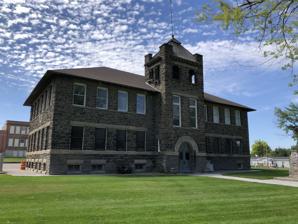
Building: Glenns Ferry School
Country: United States of America
Year built: 1909
United States historic place Glenns Ferry School U.S. National Register of Historic Places Show map of Idaho Show map of the United States Location 164 Cleveland Ave., Glenns Ferry, Idaho Coordinates 42°57′01″N 115°18′02″W / 42.95028°N 115.30056°W / 42.95028; -115.30056 Area 2 acres (0.81 ha) Built 1909 Architect John W. Smith Architectural style Romanesque Revival NRHP reference No. 84001122 Added to NRHP September 7, 1984 The Glenns Ferry School , on Cleveland St. in Glenns Ferry, Idaho , was built in 1909.  It was listed on the National Register of Historic Places in 1984. It was acquired by the city of Glenns Falls in 1986 and became the Glenns Ferry Historical Museum , which is open seasonally. It is a two-and-a-half-story building upon on a raised basement, built of native stone, sitting centered in its own city block.  It has 10 bays on its front, northwest facade, six on each side facade, and 11 on the rear, southeast facade.  Its main entrance has double doors within a Romanesque -style arch.  It was designed by Boise architect John W. Smith. It has also been known as Glenns Ferry High School ; it served as a general school until 1923, and thereafter as an elementary school. A second contributing building is a one-story brick lavatory building with a pyramidal roof, built directly behind the school, sometime between 1911 and 1928. It is located at 161 W. Cleveland Ave. References